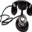
Label: telephone